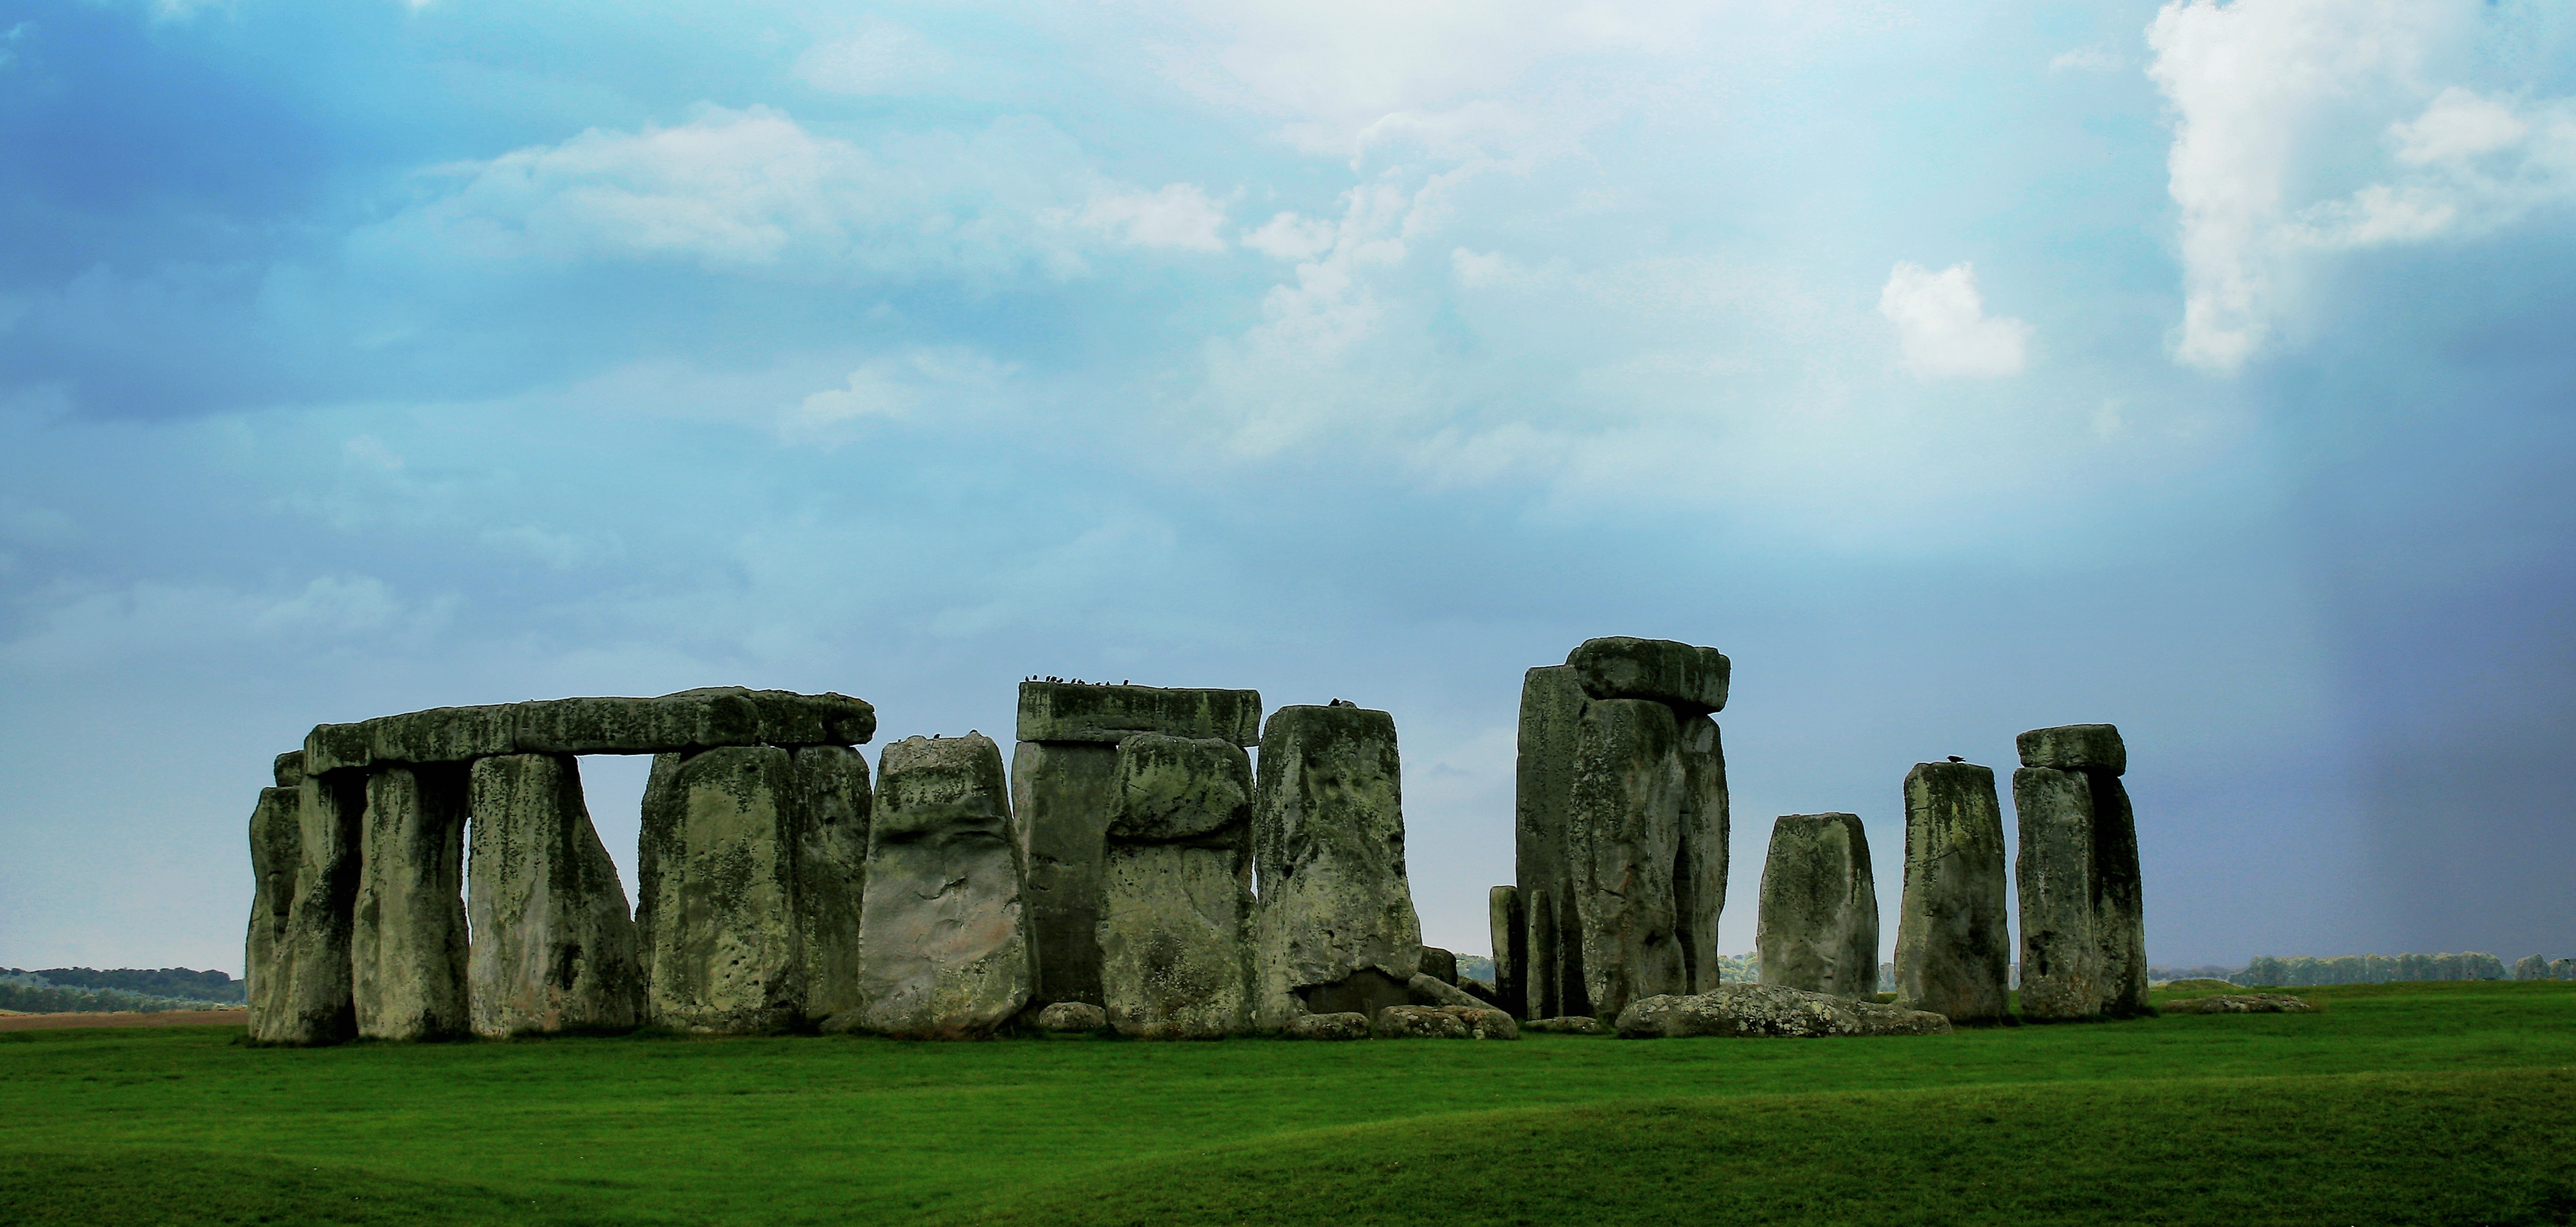
landscape, rock, horizon, sky, hill, building, monument, castle, ancient, landmark, historic, terrain, england, religious, stones, ruins, prehistoric, stonehenge, monolith, wiltshire, archaeological site, megalith, ancient history